Jordan Hulls

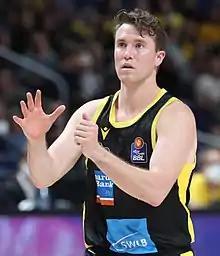
Hulls in 2022

Jordan Andrew Hulls (born April 16, 1990) is an American former professional basketball player. He played college basketball for Indiana University, where he currently works as team and recruiting coordinator.